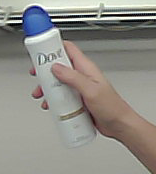
Product: dove_spray